Jive Records

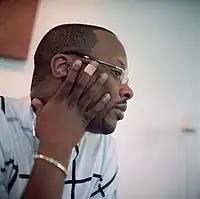

By 1982, Calder was introduced to Barry Weiss, a young college graduate who took Calder out to hip-hop clubs in New York City for his job interview with Zomba. Weiss and Calder began grooming musicians for what would eventually become the hip hop group Whodini. After two days, the group created and recorded its hit single "Magic's Wand." While the group would eventually leave Jive, the early success allowed the label to focus on hip-hop artists throughout the 1980s.